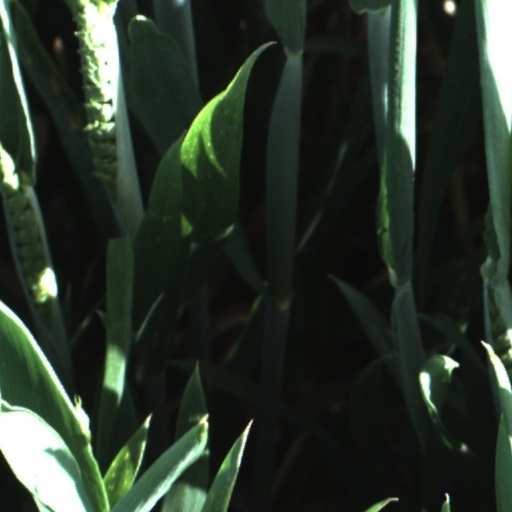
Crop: wheat